Christian Lopez (footballer)

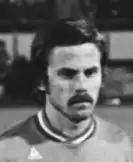
Lopez in 1976

Christian Lopez (born 15 March 1953) is a French former professional footballer who played as a defender.